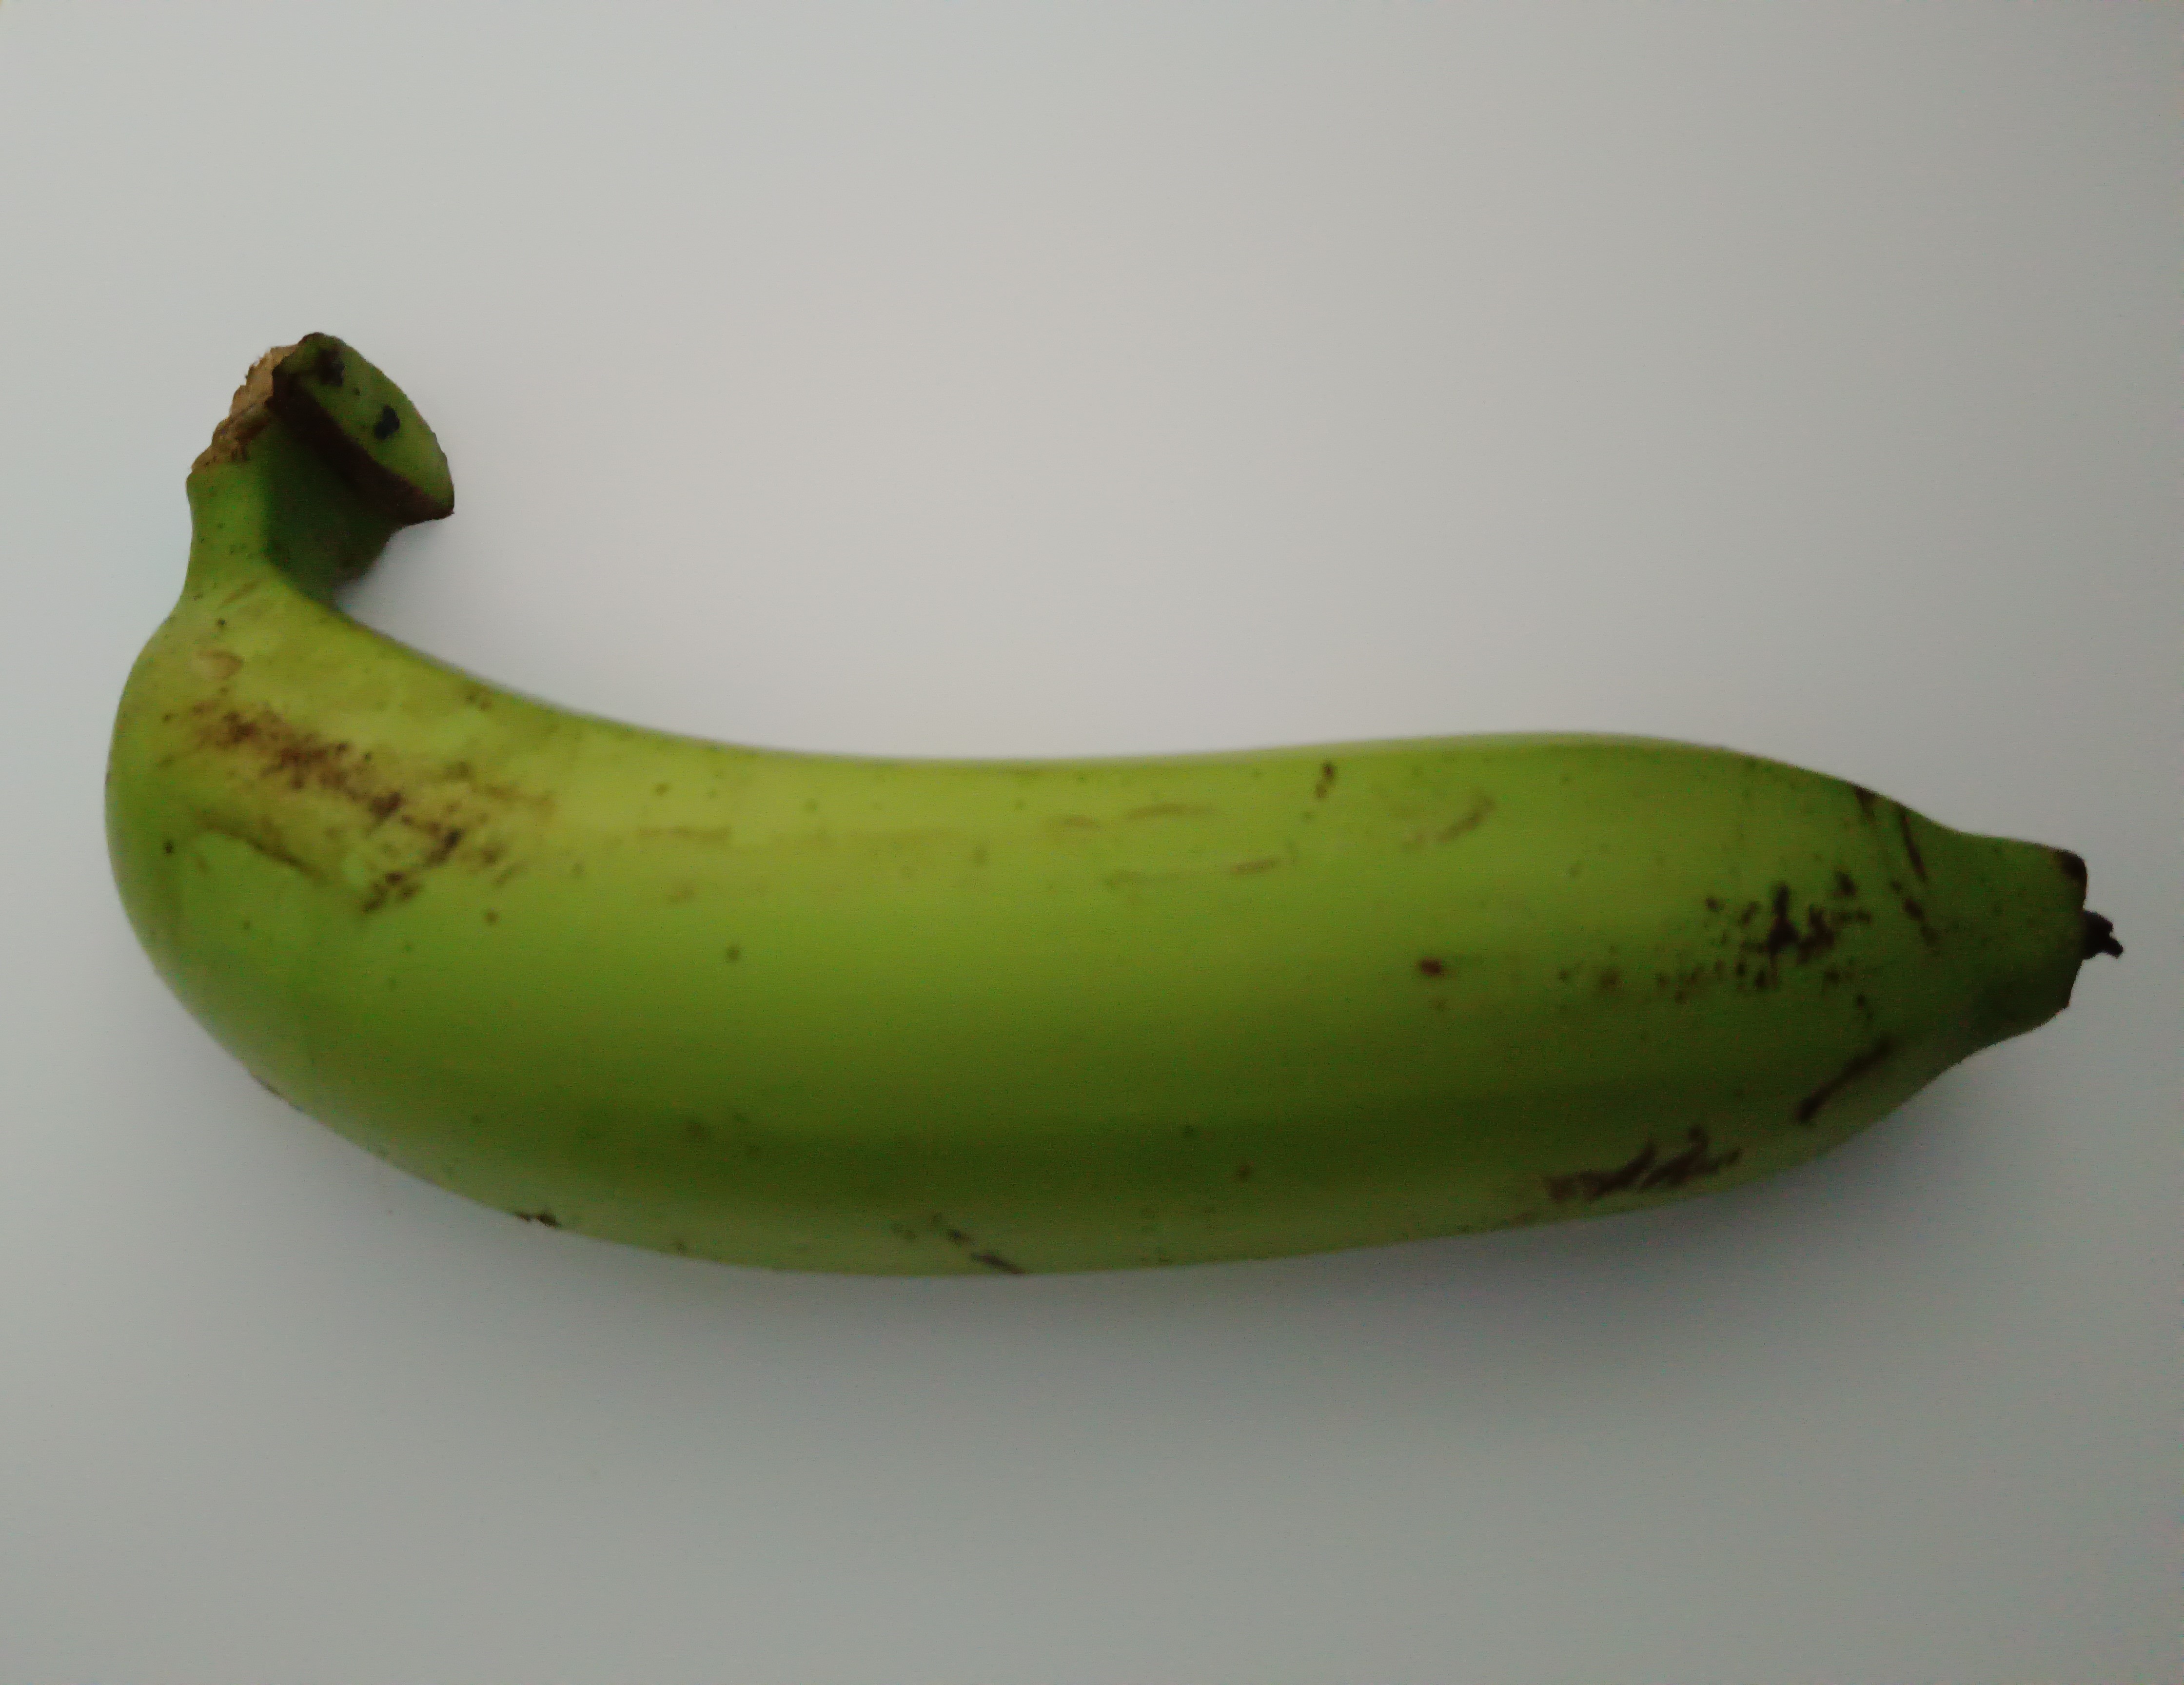
Banana variety: Shagor